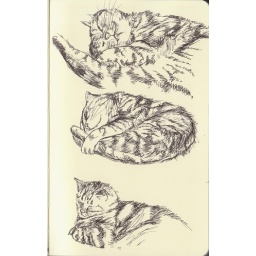
My cat Tabs sleeping on the bed, this took 30mins, he moves a lot in his sleep.. Fine liner